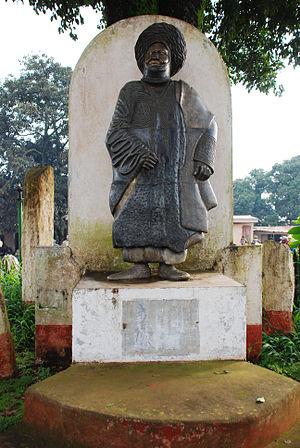
Monument du roi Njoya This is a photo of a monument in Cameroon identified by the ID OU08
Le royaume Bamoun, situé dans les montagnes de l'ouest du Cameroun, a forgé son unité au cours des sept siècles d’existence du royaume. Le roi des Bamouns est de la dynastie de Nchare Yen, venue de Rifum. Les croyances religieuses en vigueur dans cette région sont aujourd’hui l’islam, venu du nord, et le christianisme, venu du sud.